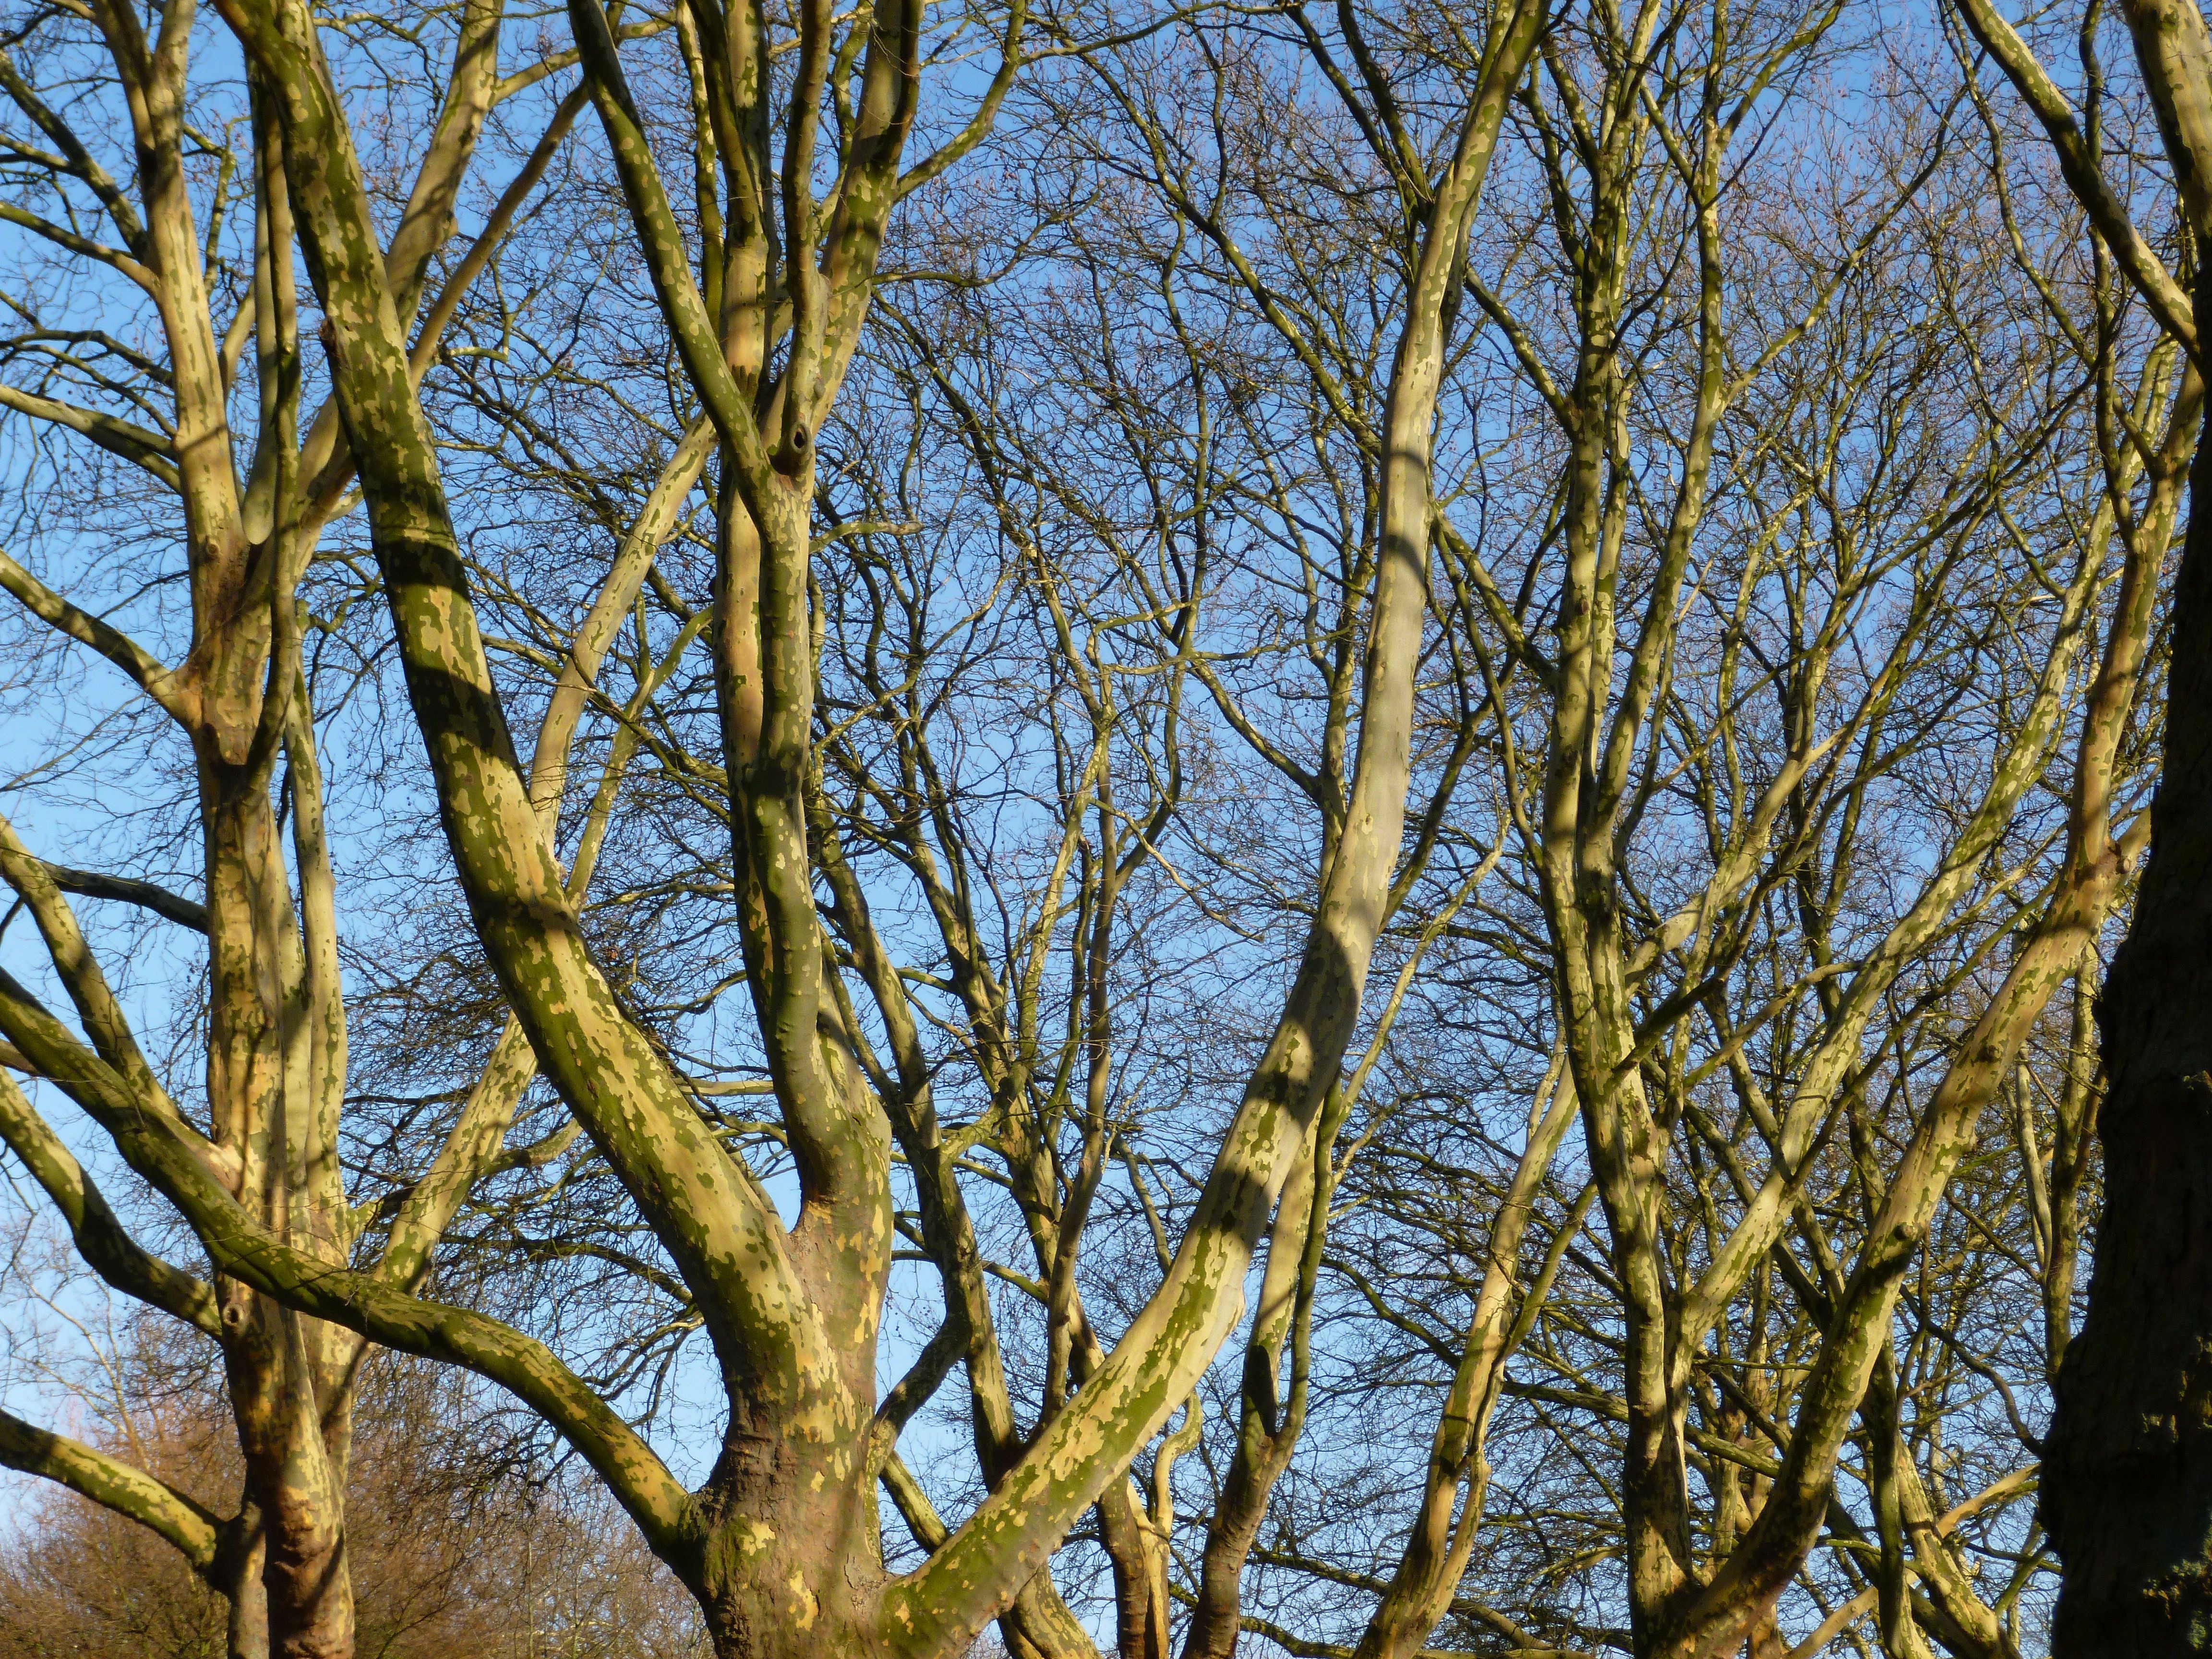
tree, nature, forest, branch, winter, plant, sunlight, leaf, autumn, season, braid, trees, aesthetic, branches, deciduous, woodland, habitat, natural environment, woody plant